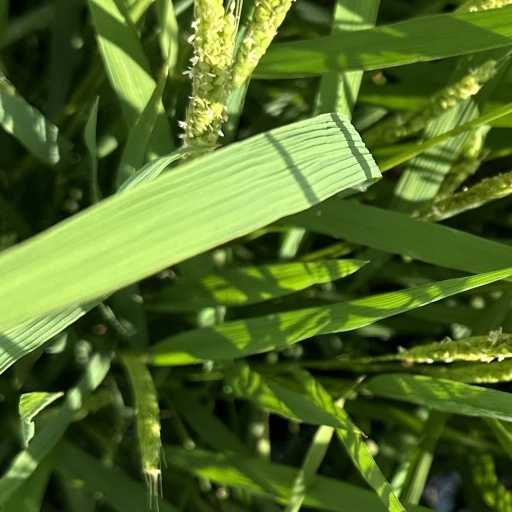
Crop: rice